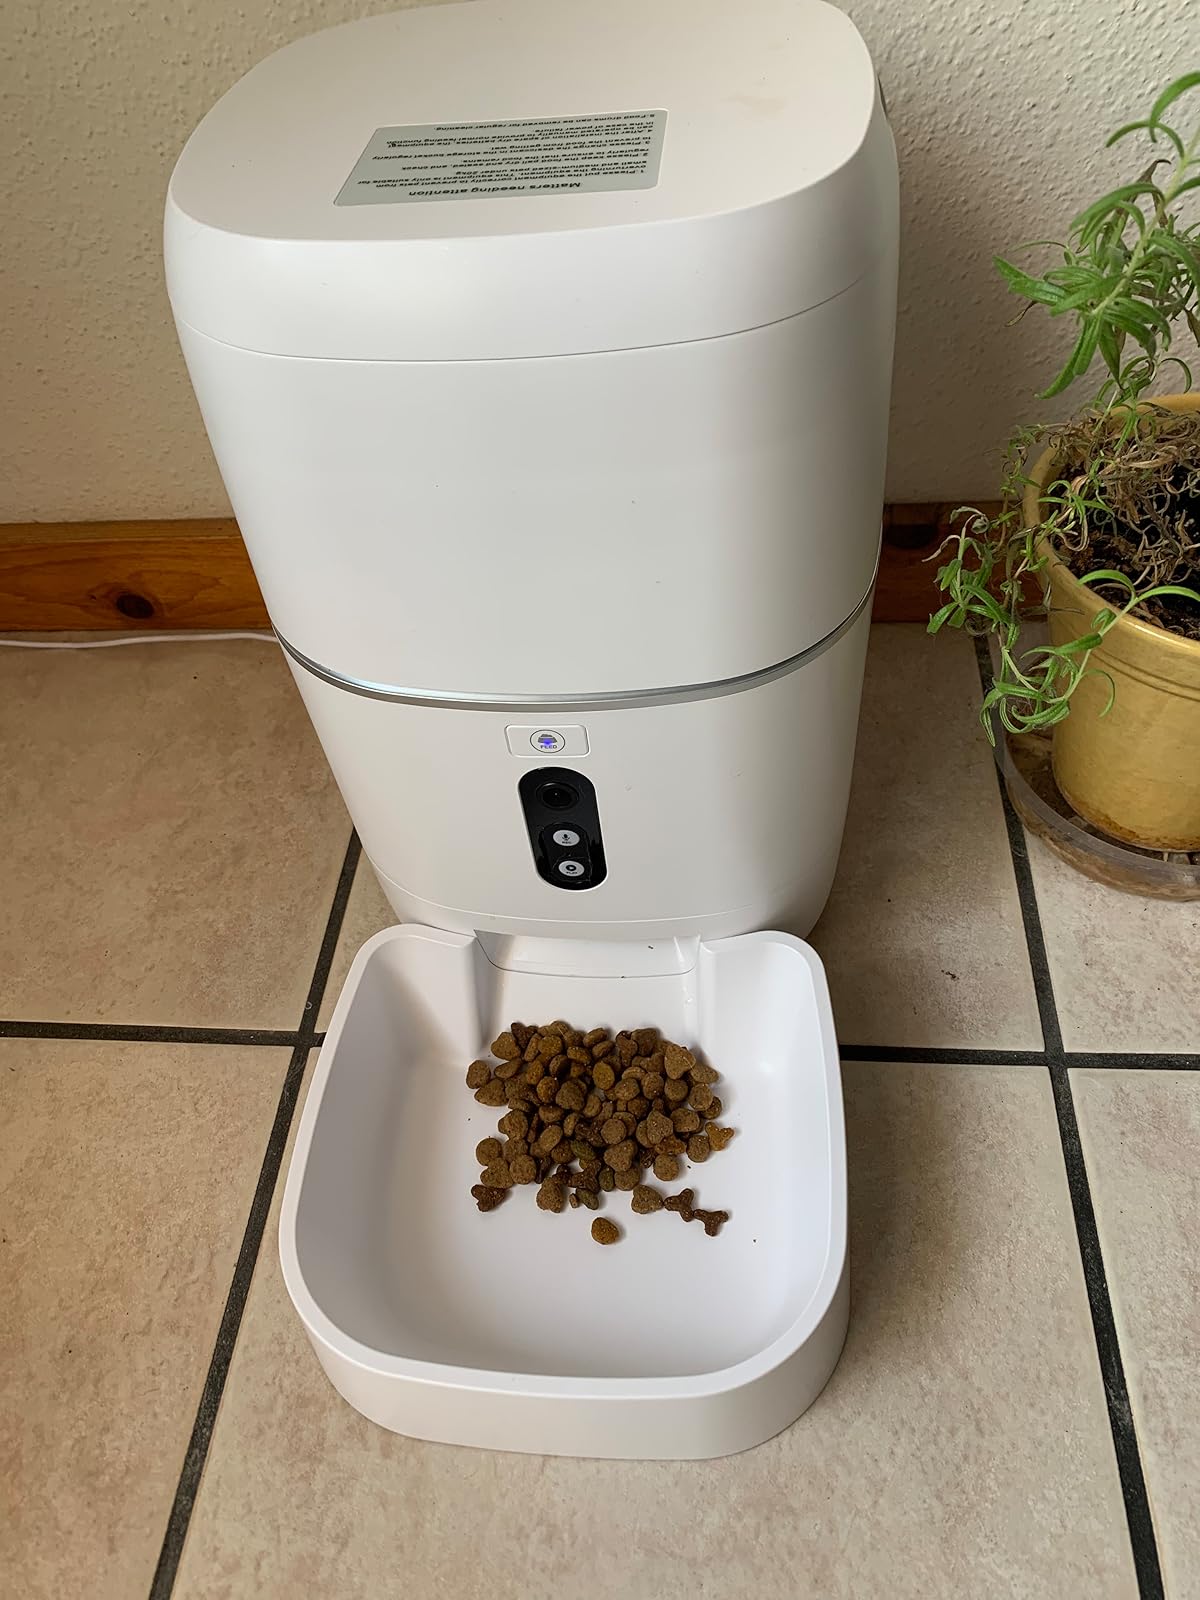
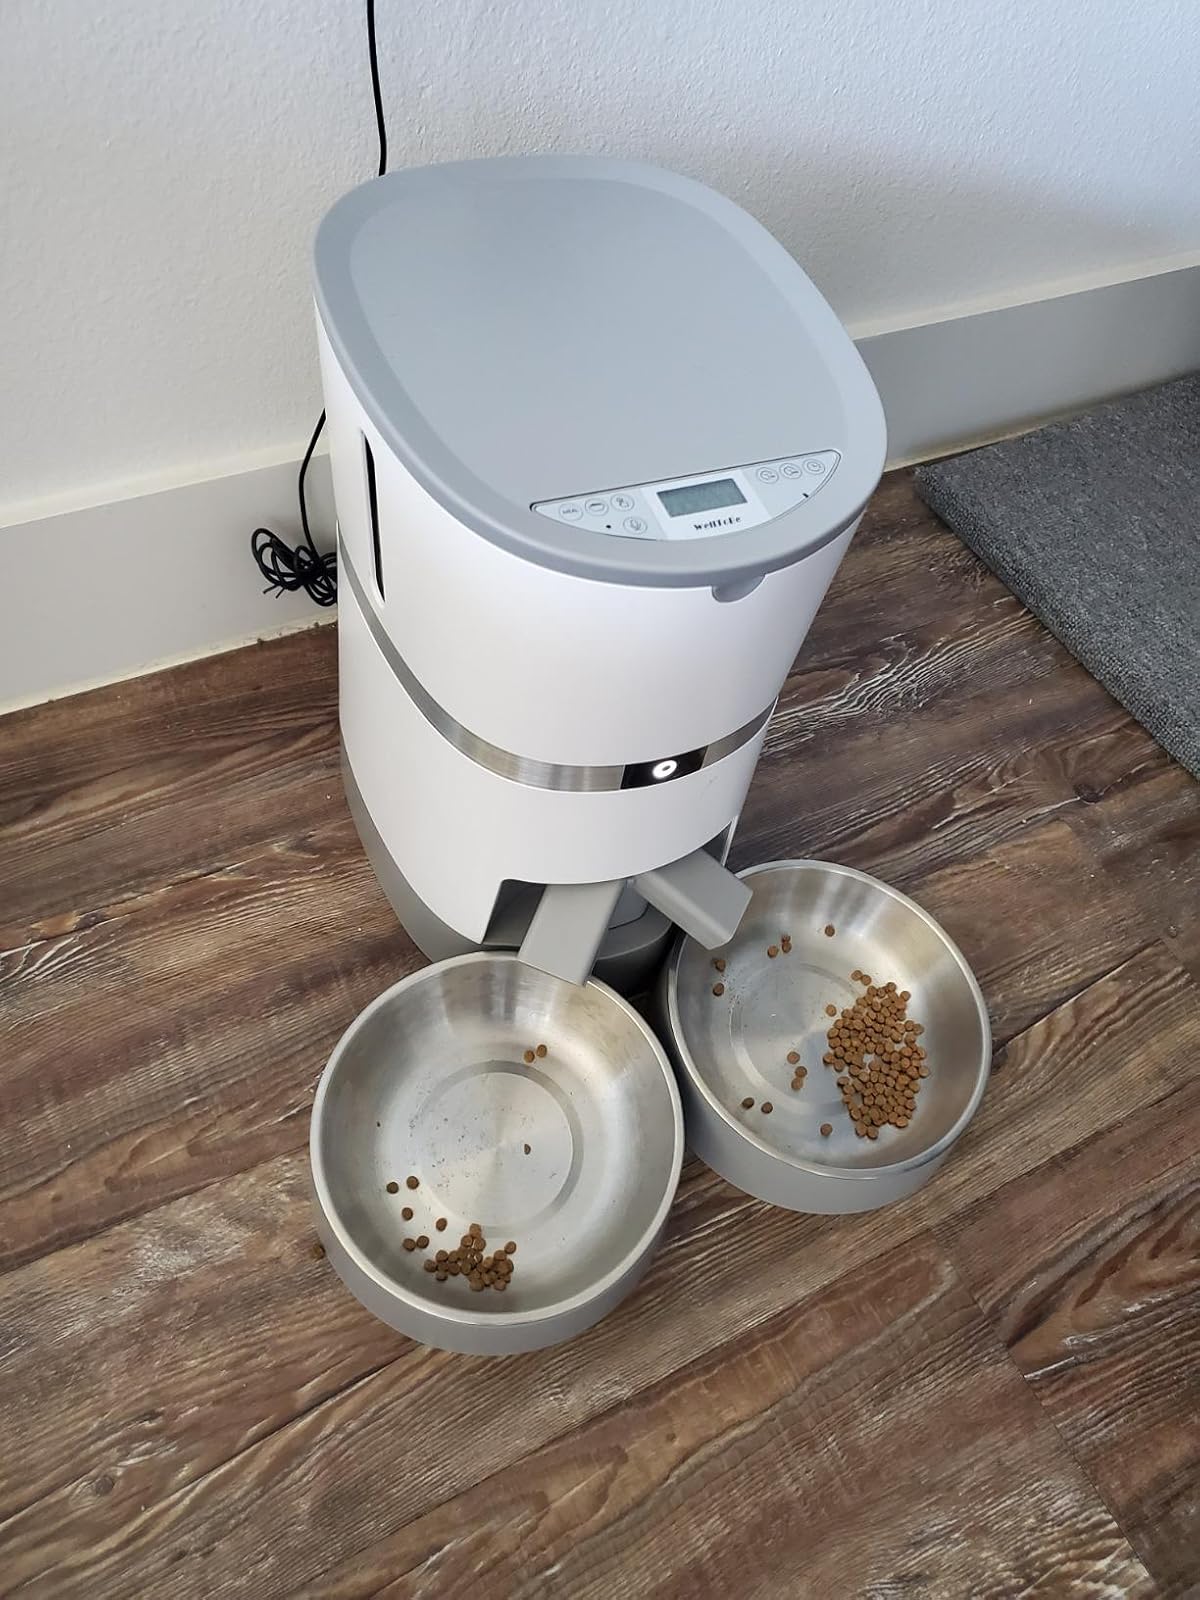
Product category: items_feeder
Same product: no